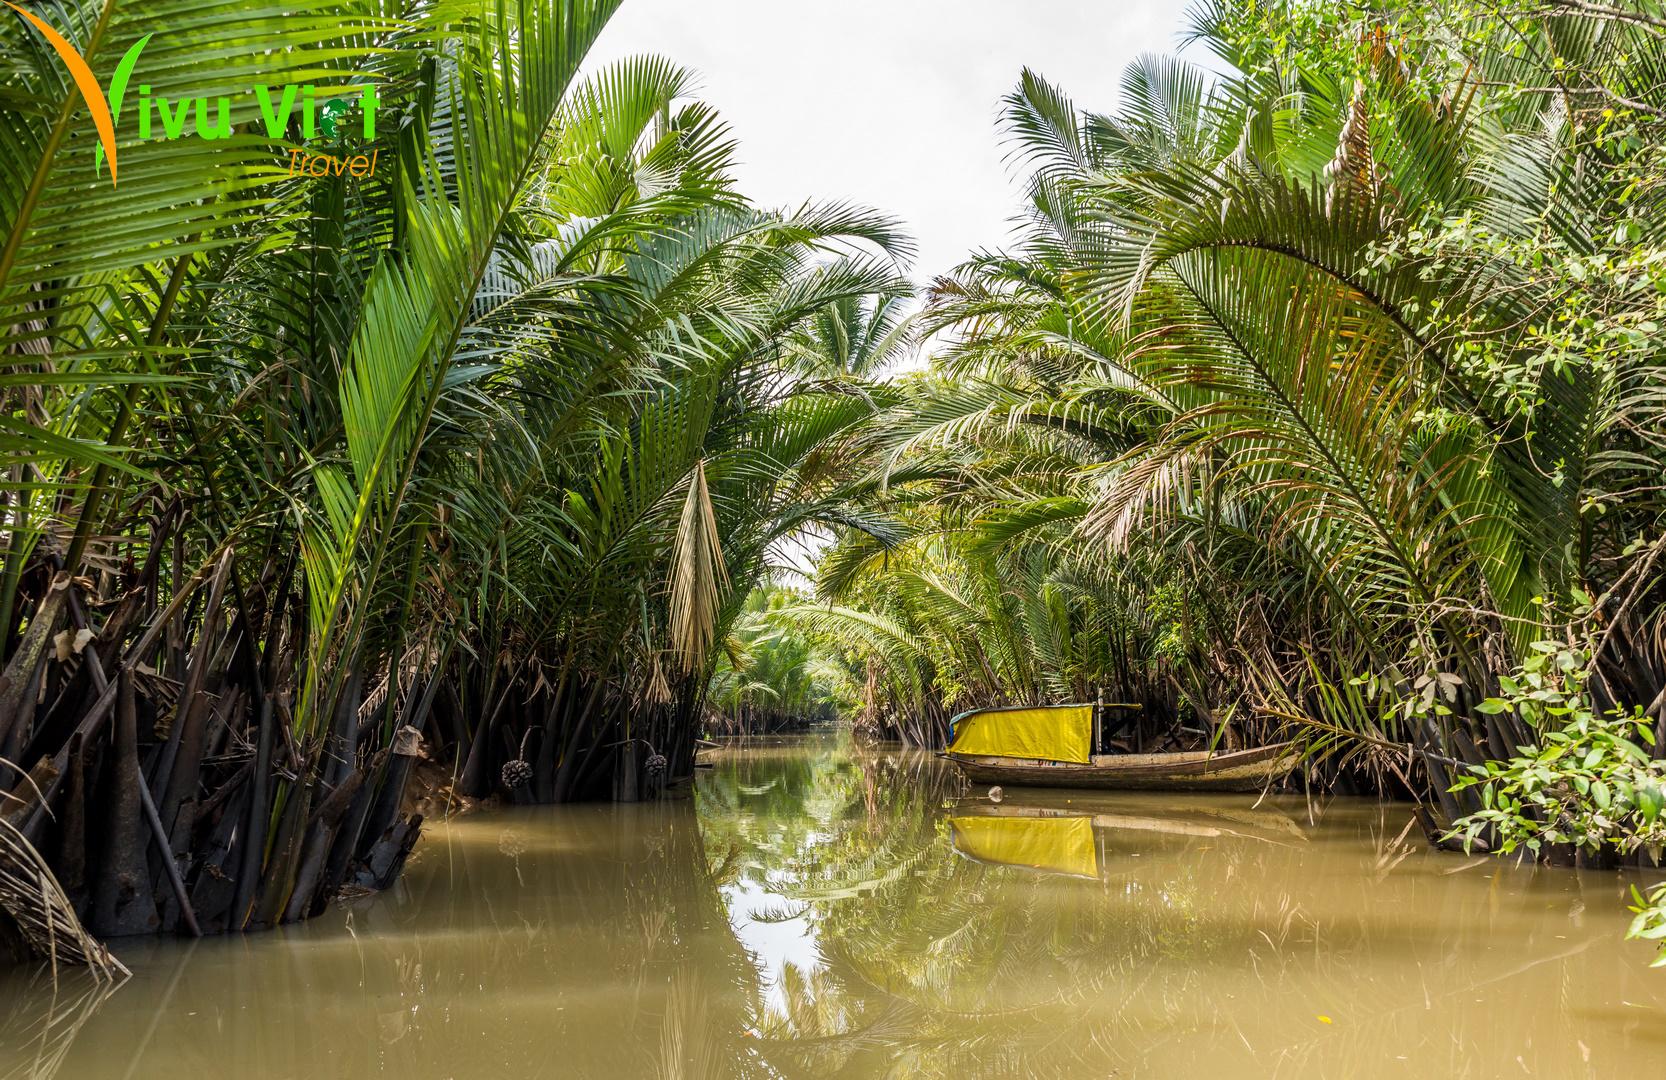
có một chiếc thuyền đang đậu trên mặt nước